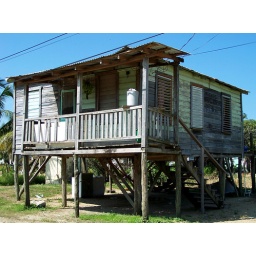
House in Dandriga, spotted while going to the fish market in the morning